First National Bank of Eddy

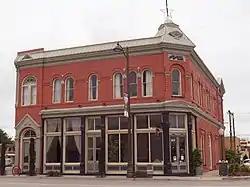
The building in 2015

The First National Bank of Eddy is a historic building in Carlsbad, New Mexico. It was built by Caples and Hammer, a construction firm from El Paso, Texas, for the First National Bank of Eddy in 1890. Its chairman, Charles B. Eddy, was the town's namesake until it was changed to Carlsbad. The building was designed in the Late Victorian style by Ernest Krause, an architect from El Paso, Texas. It has been listed on the National Register of Historic Places since December 12, 1976.